Kenan Sofuoğlu

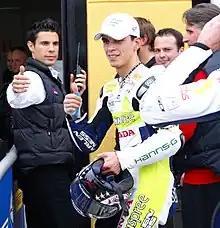
Sofuoğlu in 2007

Kenan Sofuoğlu (born 25 August 1984 in Kuzuluk, Akyazı) is a Turkish parliamentarian and former professional motorcycle racer. He holds a record five Supersport World Championship titles (2007, 2010, 2012, 2015 and 2016). Sofuoğlu also competed at the Superbike World Championship in 2008 and at the Moto2 World Championship in 2010 and 2011.